Answer in natural language. How many Fridges are visible in the scene? Choose between the following options: 4, 3, 1, 5 or 0
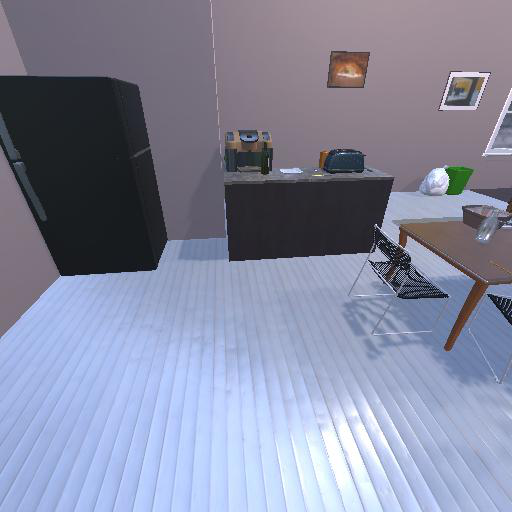
<answer>1</answer>